Argentina–England football rivalry

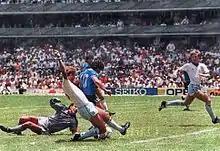
Diego Maradona scores his second goal in the 1986 World Cup quarter-final after dribbling past goalkeeper Peter Shilton. Terry Butcher (6) is unable to stop the shot.

The rivalry between the sides continued in friendlies in 1974, 1977 and 1980. The match at Wembley in 1974 was officiated by an Argentinian referee, who awarded the away side a penalty in the last five minutes that Mario Kempes converted to secure a 2–2 draw. In Buenos Aires in June 1977, a 1–1 draw between the teams was marred by a punch by Daniel Bertoni on Trevor Cherry that resulted in both players being sent off. England beat Argentina 3–1 at Wembley in a less contentious match in 1980 that marked Diego Maradona's first appearance against England.